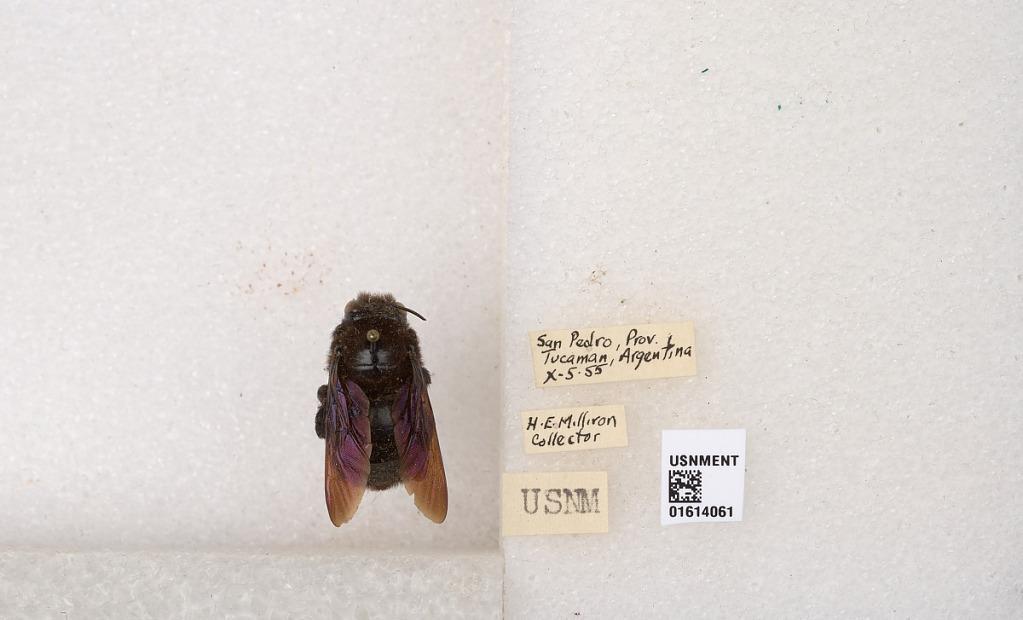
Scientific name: Xylocopa (Neoxylocopa) mendozana Enderlein
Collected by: H. Milliron
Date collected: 1955-10-5
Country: Argentina
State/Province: Tucuman
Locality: San Pedro